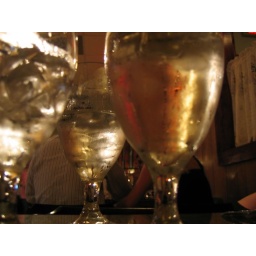
Water glasses at the table at #9 Bangkok Thai Restaurant in St. Petersburg